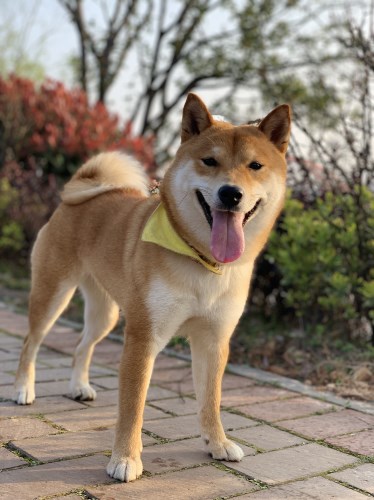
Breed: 1043-n000001-Shiba_Dog